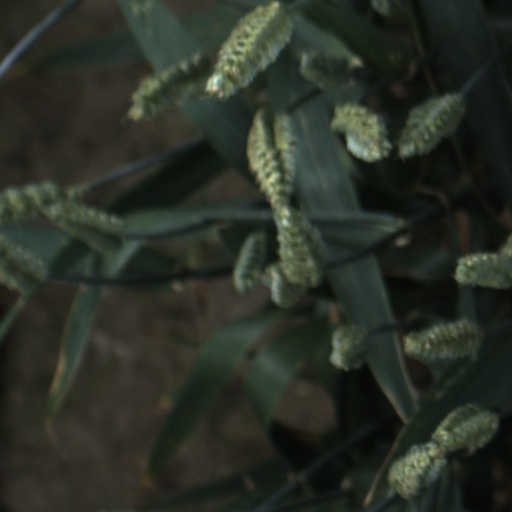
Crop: wheat